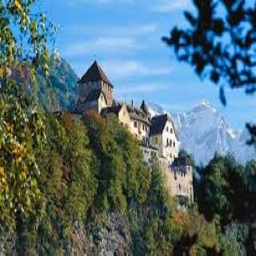
Vaduz Castle